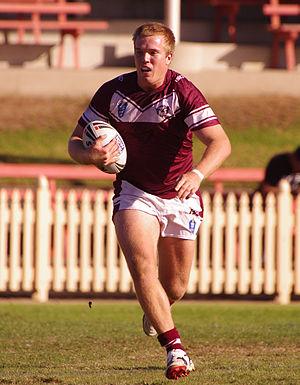
Jake Trbojevic, né le 18 février 1994 à Mona Vale, est un joueur de rugby à XIII australien d'origine serbe évoluant au poste de troisième ligne ou de pilier. Il fait ses débuts en National Rugby League avec les Sea Eagles de Manly-Warringah lors de la saison 2013. Enfin il a également été appelé en sélection d'Australie dans le cadre du Tournoi des Quatre Nations 2016. Son frère Tom Trbojevic est également de joueur de rugby à XIII.